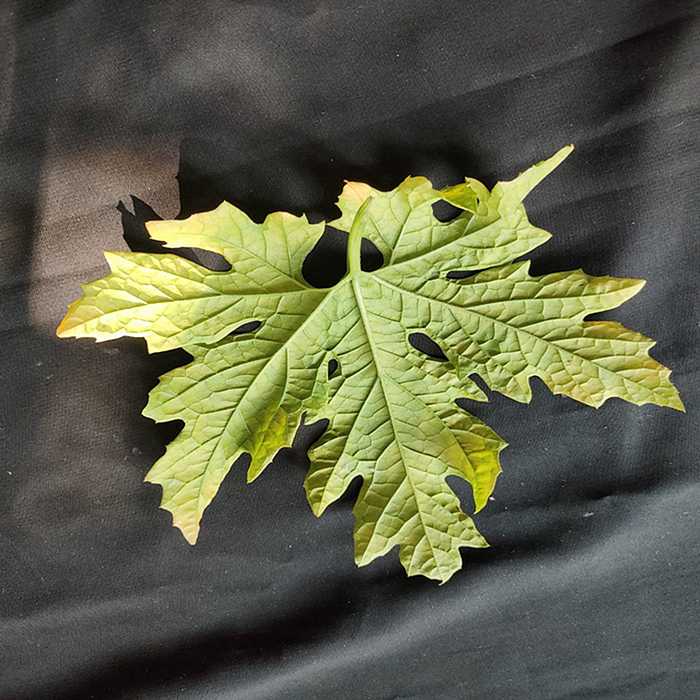
Plant: Bitter Gourd
Label: Mosaic virus